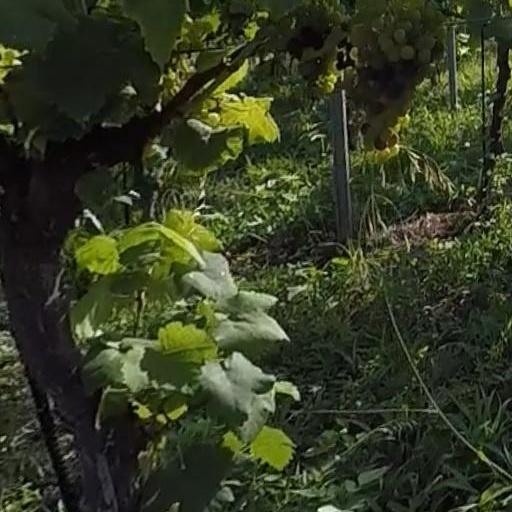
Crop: grape